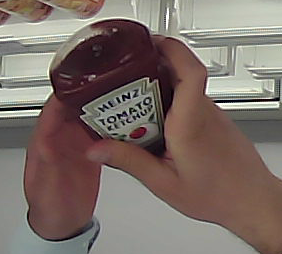
Product: heinz_ketchup